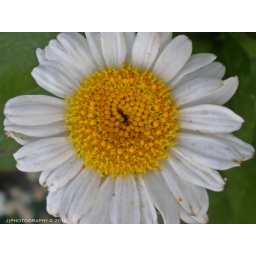
The flower in front of our house is not getting enough sunlight.